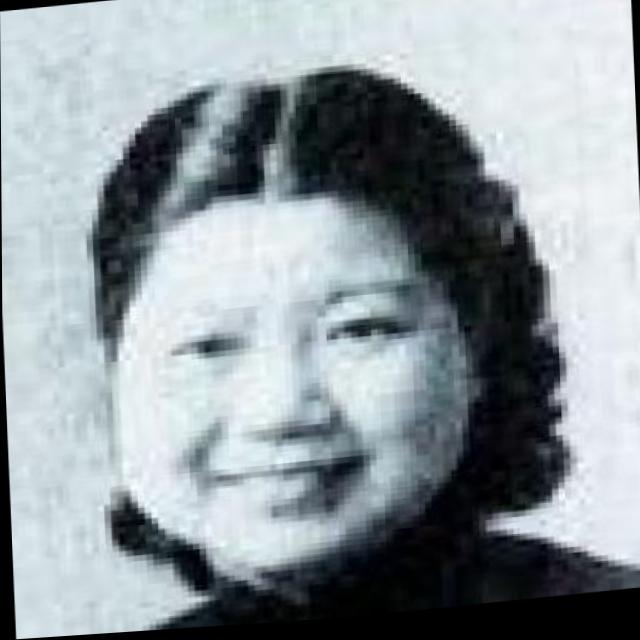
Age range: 45-64